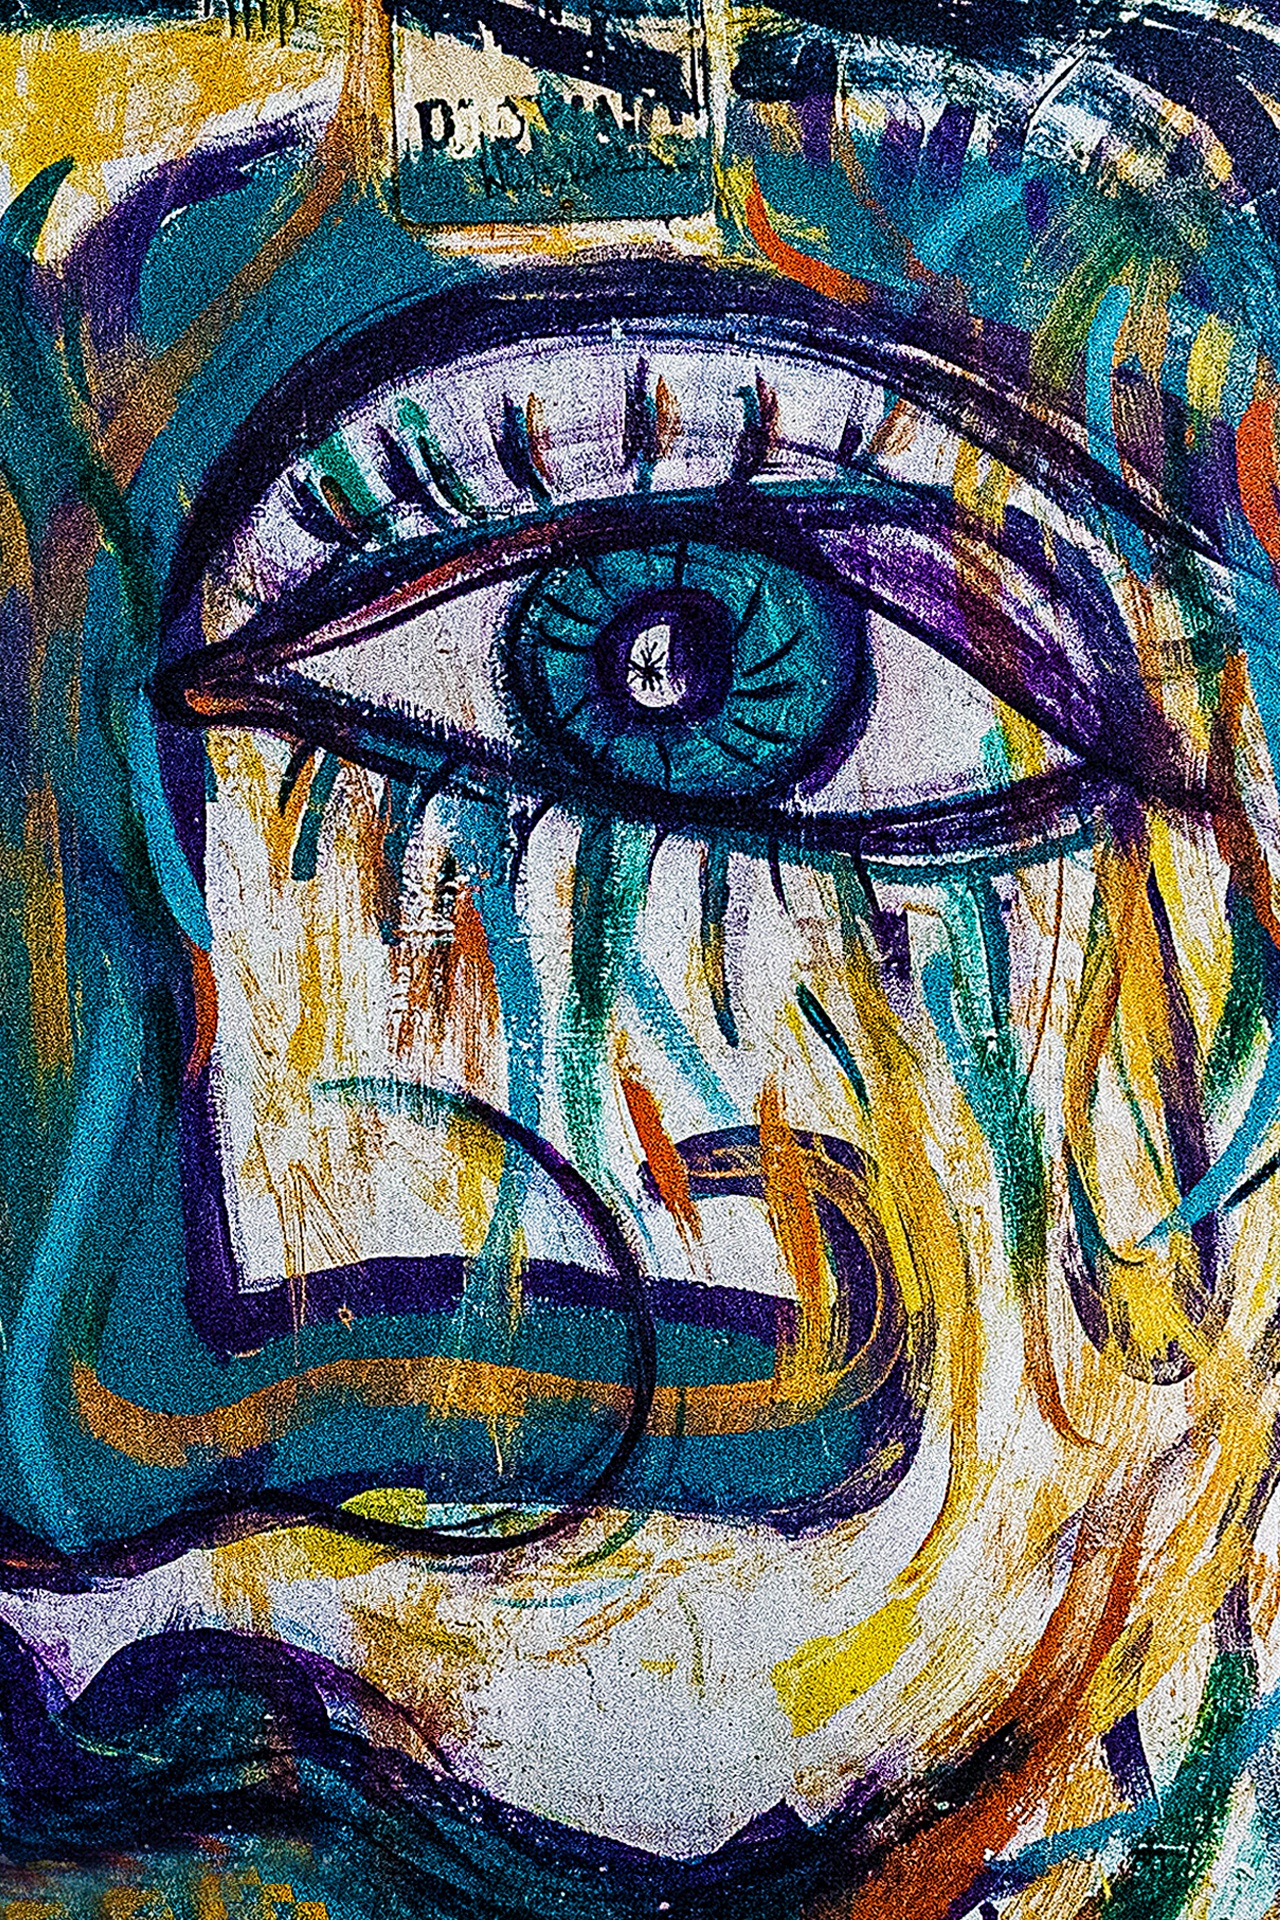
abstract, window, glass, city, urban, artistic, grunge, graffiti, material, circle, painting, street art, face, art, background, drawing, eye, mural, spray paint, painted, tags, tagging, graffiti wall, graffiti art, modern art, acrylic paint, psychedelic art